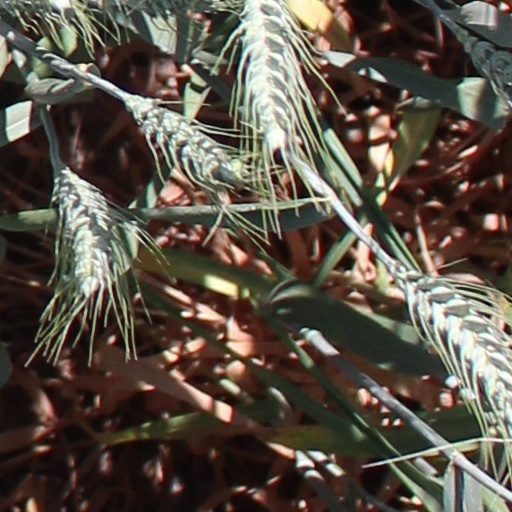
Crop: wheat